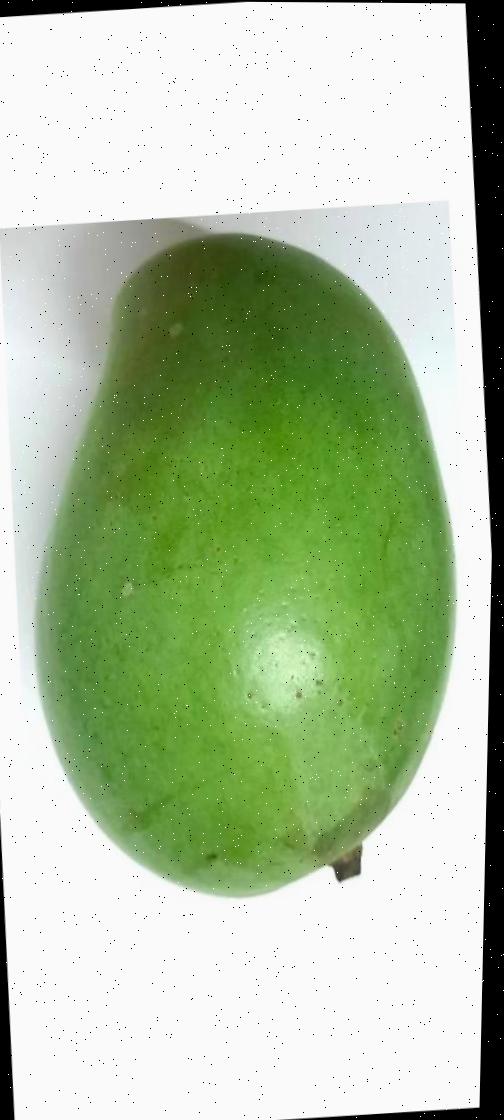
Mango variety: Amrapali